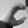
ASL letter: C